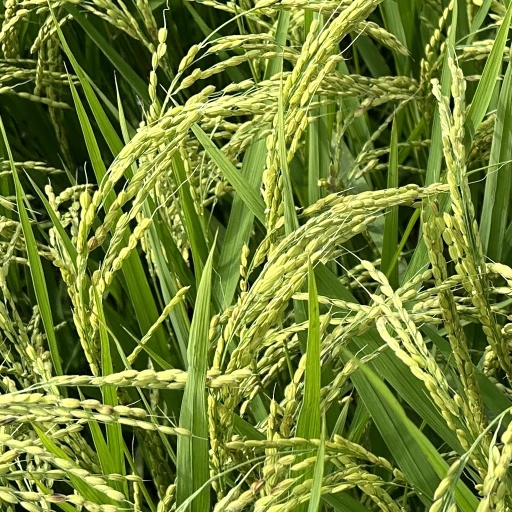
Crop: rice